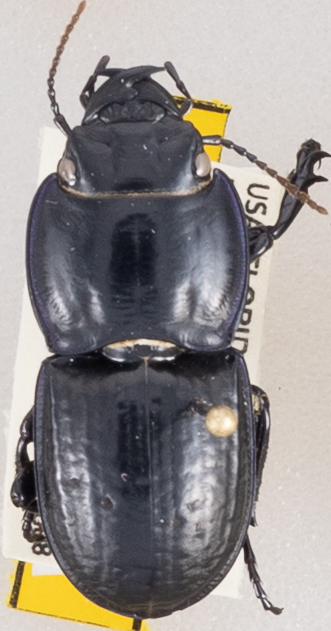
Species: Pasimachus sublaevis
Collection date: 2019-10-08
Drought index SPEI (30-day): -2.09
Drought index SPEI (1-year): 0.184
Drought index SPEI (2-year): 0.8